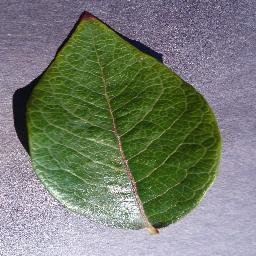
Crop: blueberry
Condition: healthy